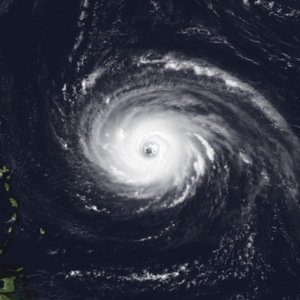
L’ouragan Luis est l'un des plus violents et puissants cyclones tropicaux du vingtième siècle ayant touché les Petites Antilles. Il fut le 13ᵉ système nommé, le sixième ouragan, le deuxième ouragan majeur et le troisième plus intense de la saison cyclonique 1995 dans l'océan Atlantique nord. Formé au sud-est des îles du Cap-Vert fin août, il a traversé au début de septembre l'île de Barbuda et frôlé les îles de Saint-Barthélémy et Saint-Martin, causant des dégâts catastrophiques sur l'île franco-néerlandaise avant de remonter vers le nord puis se diriger vers l'île de Terre-Neuve